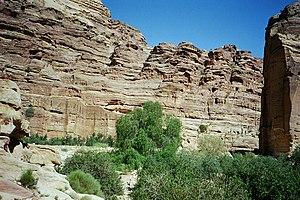
Pétra, de son nom sémitique Reqem ou Raqmu, est une cité nabatéenne située au sud de l'actuelle Jordanie. C'est le pôle touristique majeur de ce pays.